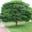
Label: oak_tree